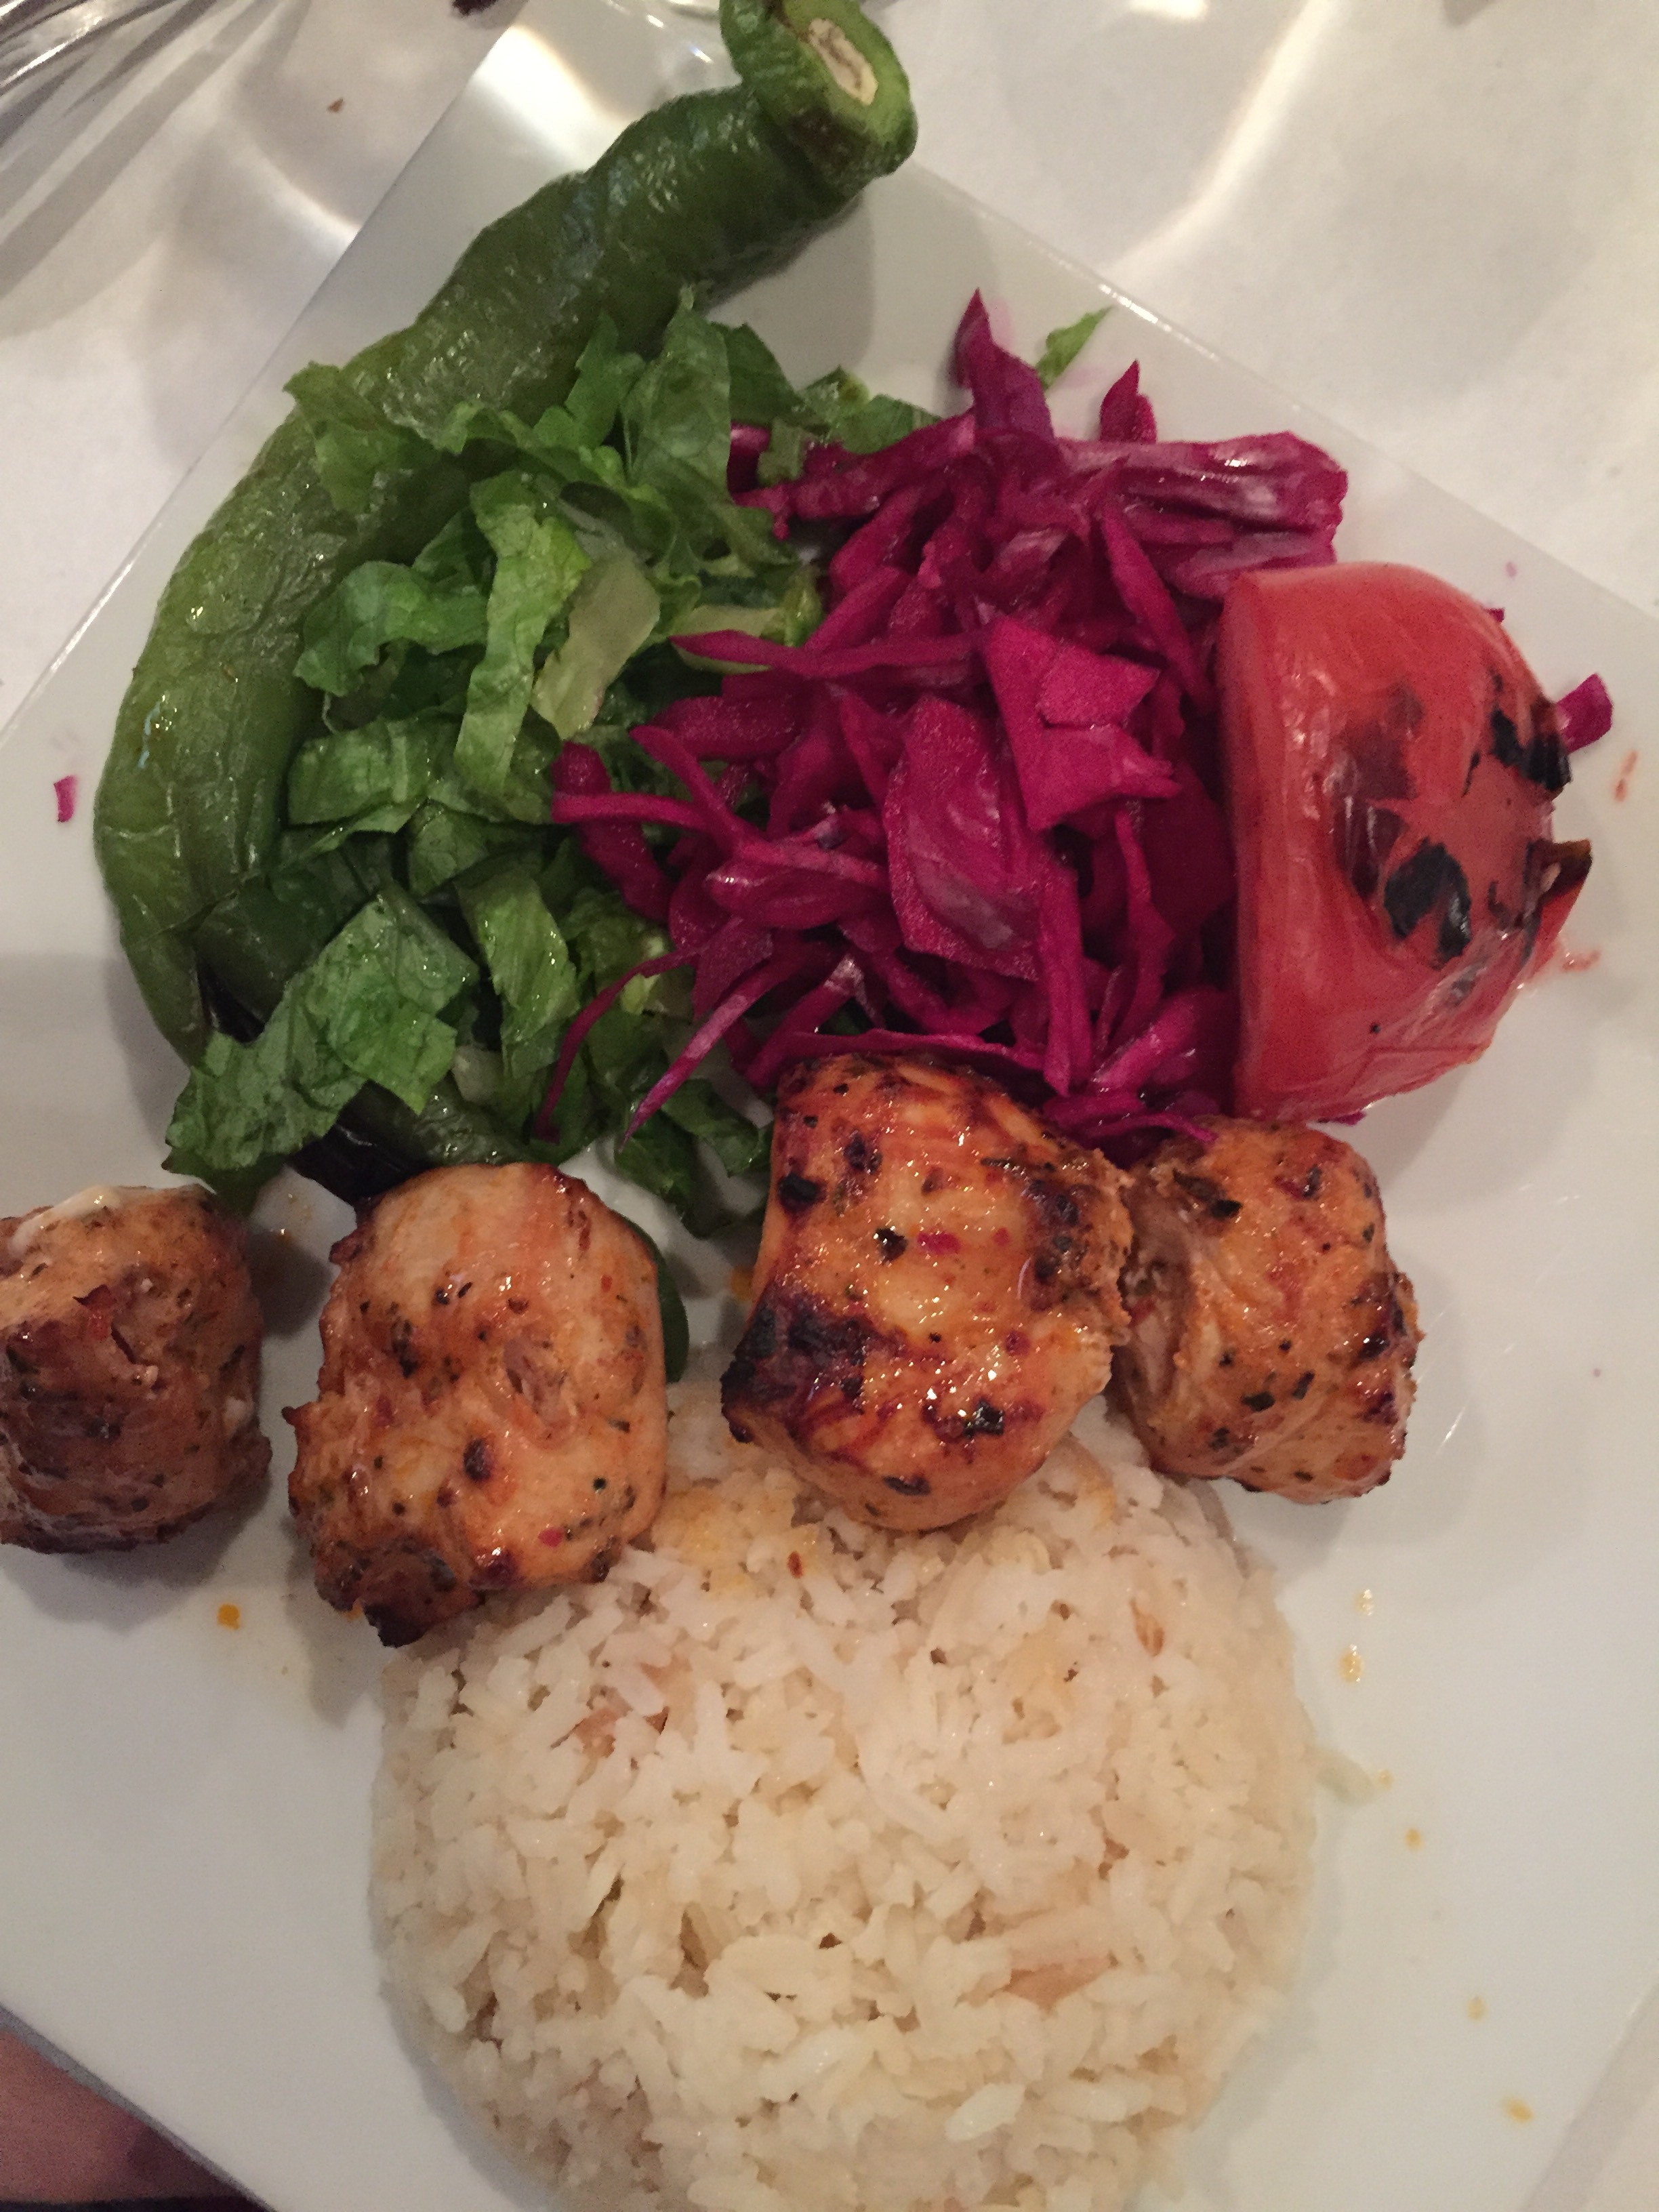
dish, meal, food, green, produce, vegetable, bbq, fish, meat, lunch, cuisine, chicken, steak, grill, asian food, vegetables, dinner, grilled, skewers, shish, kebob, kabab